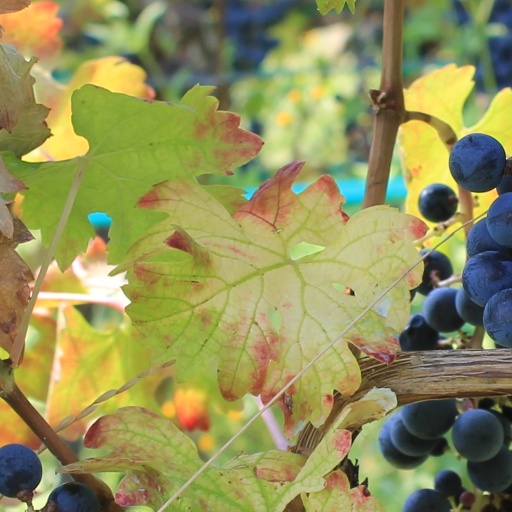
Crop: grape